Liam Watts

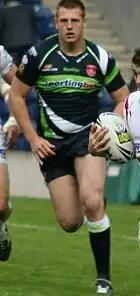
Watts playing for Hull KR in 2010

After a fine season in 2010 in which Watts played 26 of 27 Super League matches, he was called up to the England training squad for the Four Nations Championship in September 2010, and awarded the 2010 Albert Goldthorpe Rookie of the Year Medal.